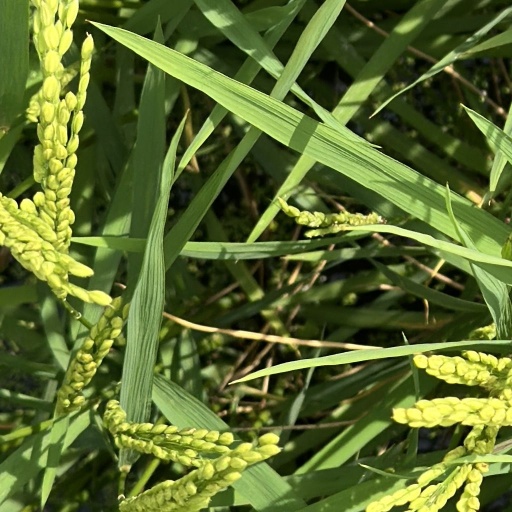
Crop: rice